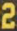
Number: 2